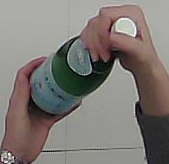
Product: sanpellegrino_water